Alexa Efraimson

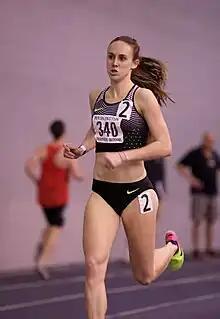
Efraimson in 2017

Alexa Efraimson (born February 20, 1997) is an American former professional middle distance runner from Camas, Washington who competed for Nike. Efraimson is training and in graduate school to become a Registered Dietitian in 2022–24. During the 2014 indoor and outdoor season, as a junior, she set a pair of U.S. high-school records, breaking Mary Cain's 2013 mark in the indoor 3,000 meters (9:02.10) with a time of 9:00.16 and running 4:33.29 in the 1,600 meters to shave 0.53 seconds from Christine Babcock's 4:33.82, set in 2008. Efraimson captured the bronze medal in the 1,500 meters at the 2013 World (U18) Youth Championships in Donetsk, Ukraine.